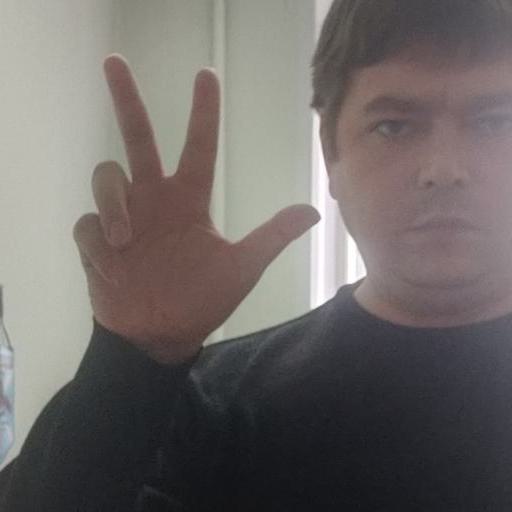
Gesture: three2